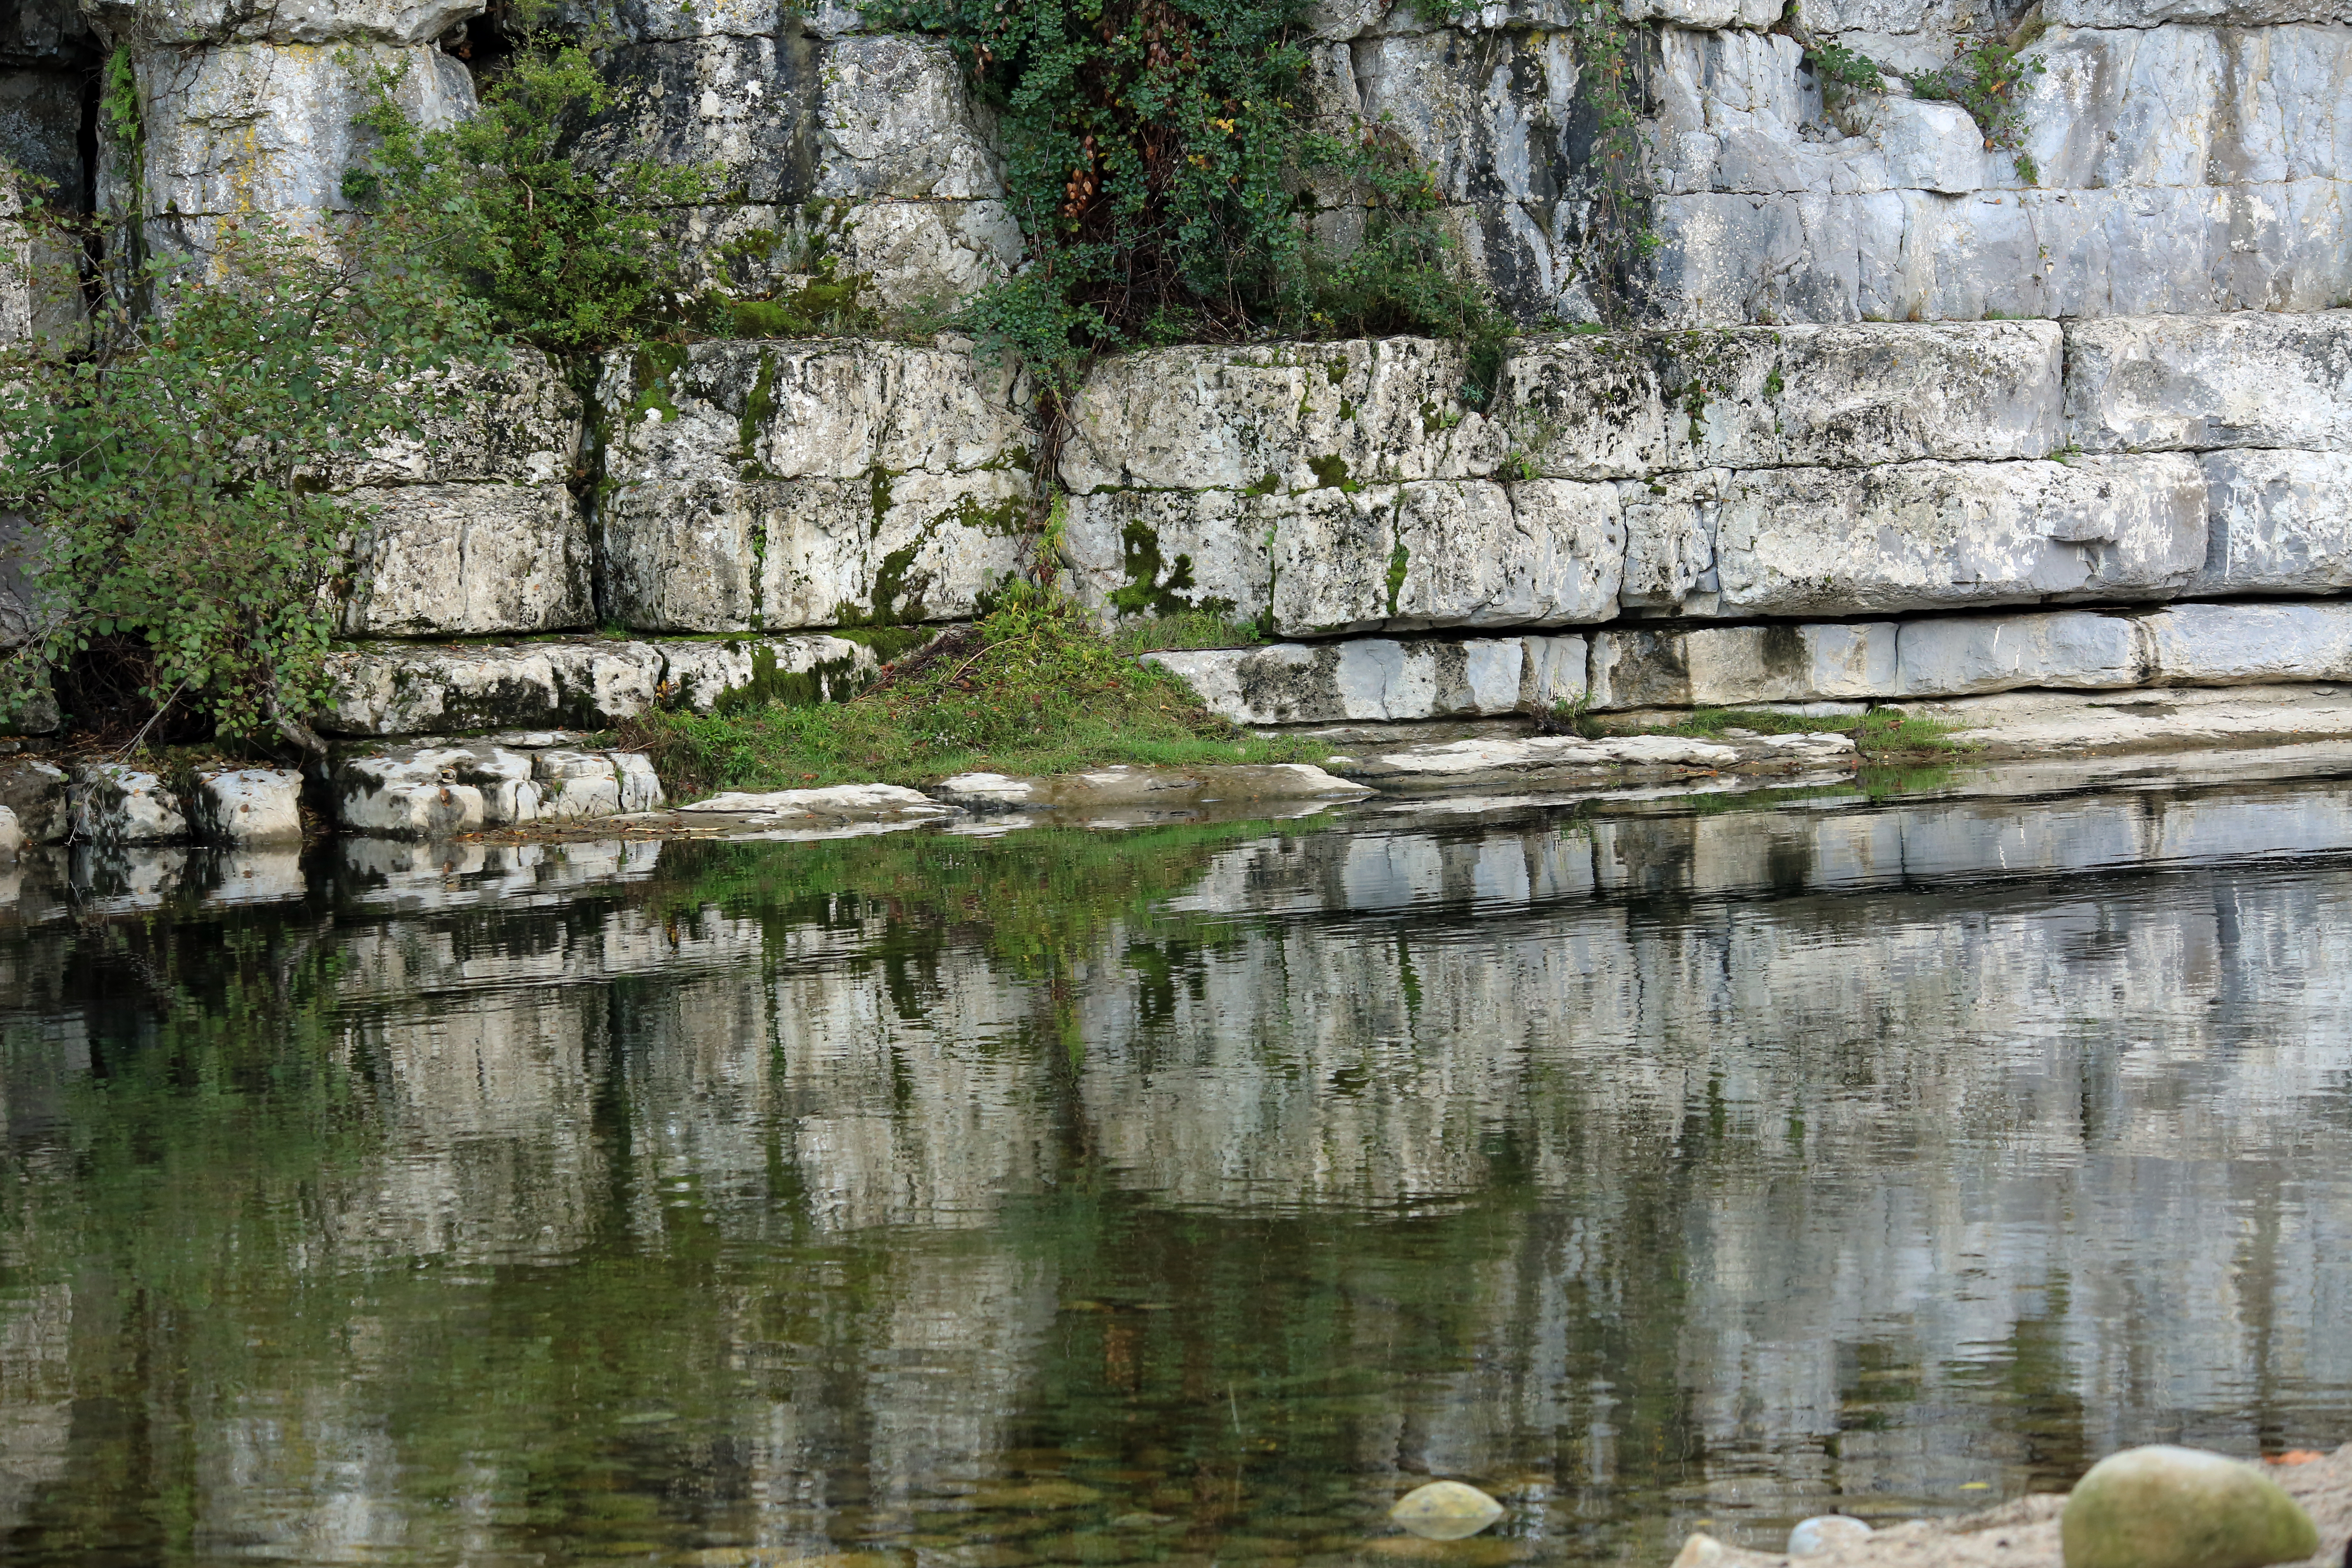
tree, water, outdoor, flower, river, pond, europe, reflection, canon, shadow, botany, garden, waterway, rocks, riverbank, eau, ombre, wasser, herbst, automne, isasza, southfrance, sdfrankreich, zuidfrankrijk, eos5d, rhnealpes, ardche, labeaume, roches, felsen, rivire, exterieur, lignes, spiegel